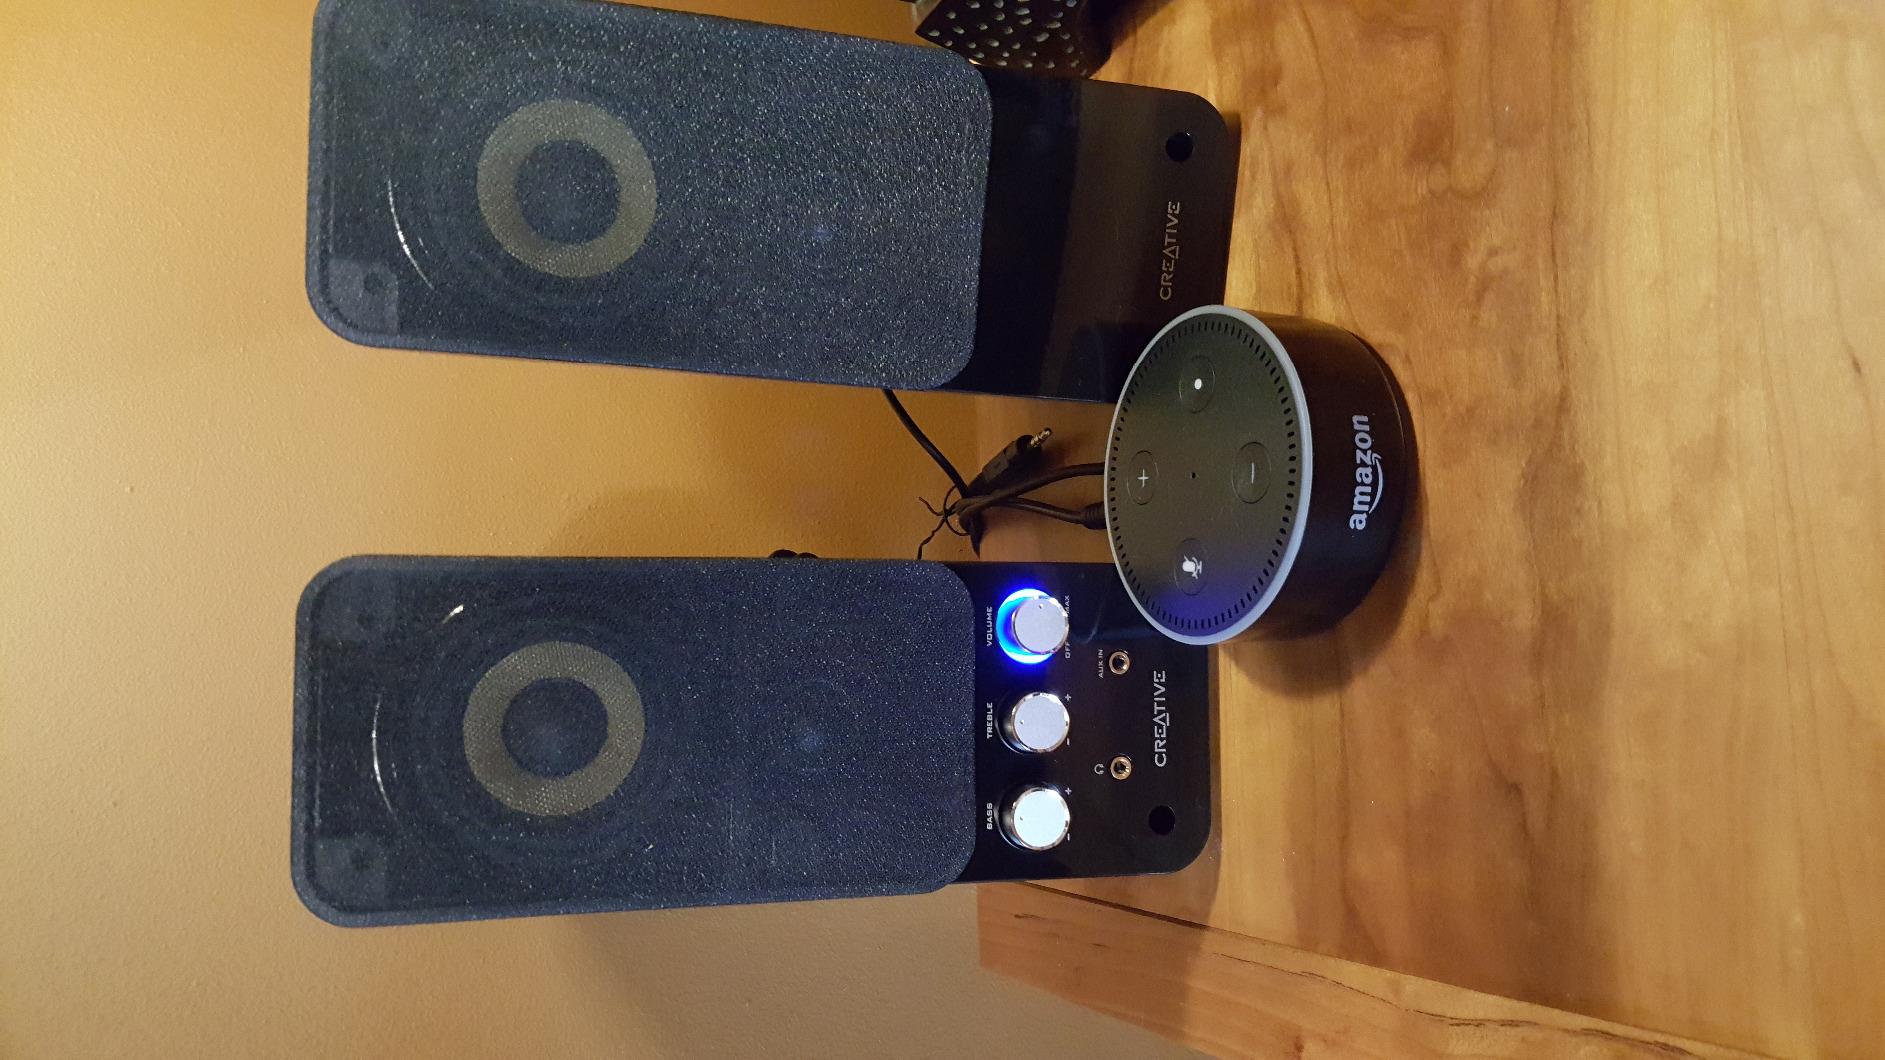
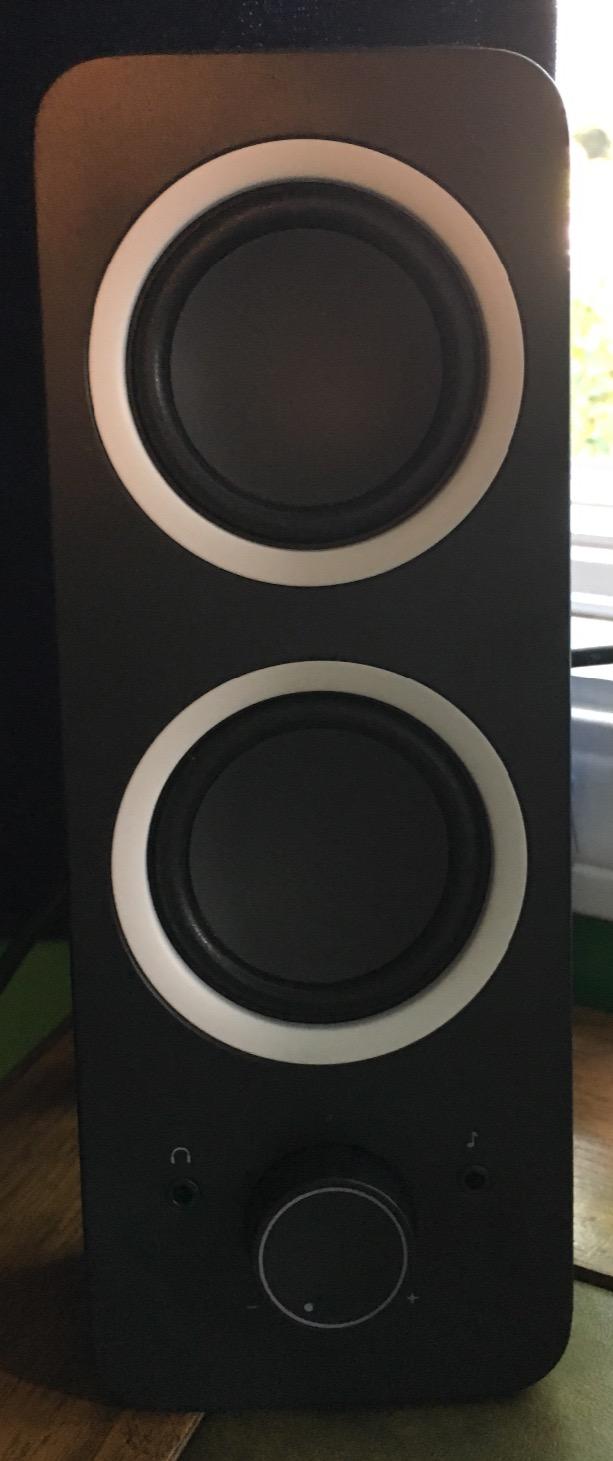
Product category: speaker
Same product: no